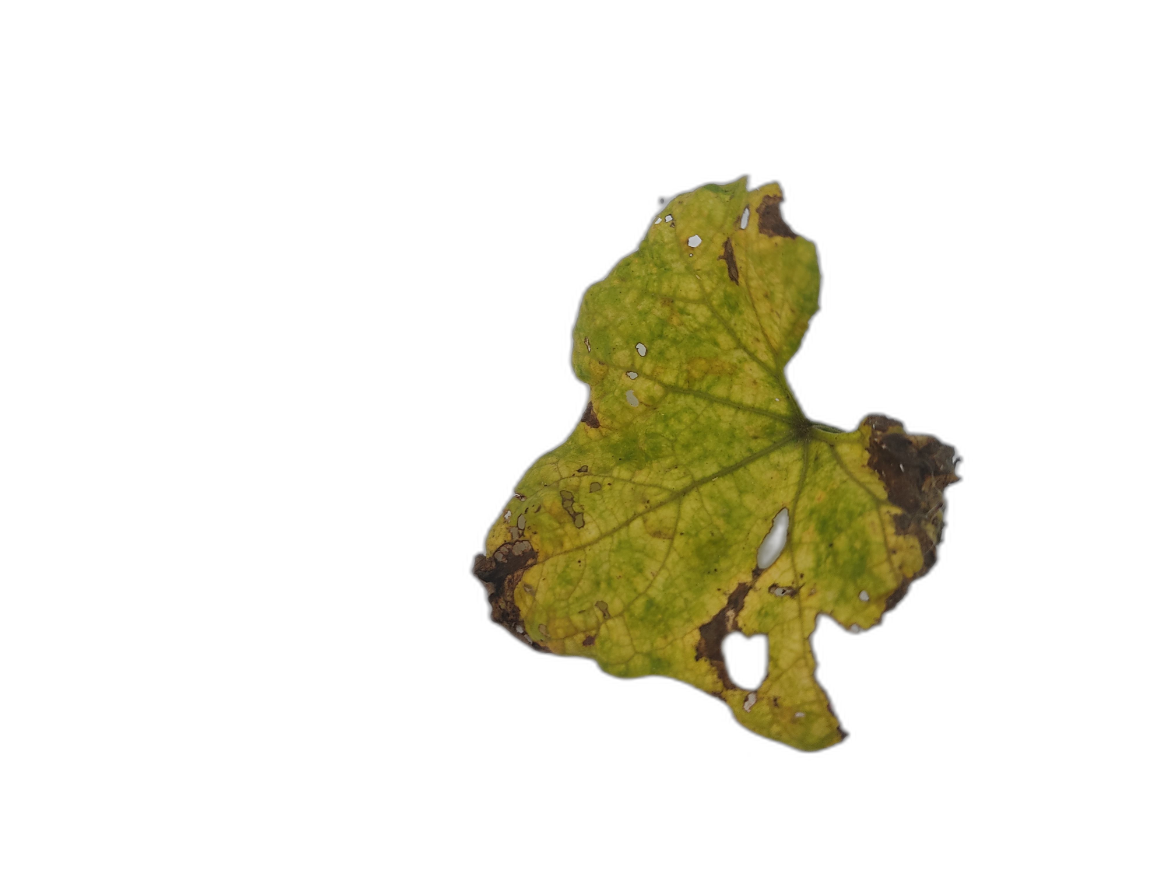
Crop: Zucchini
Label: Anthracnose